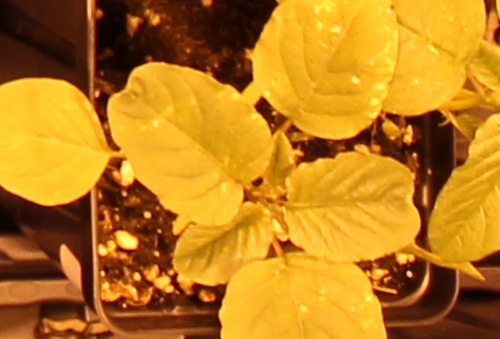
Label: Palmer Amaranth